Piru, California

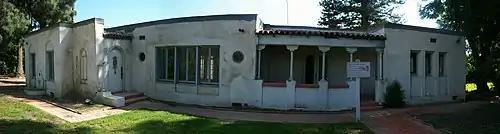

The area was originally inhabited by the Tataviam, who often established villages along near permanent water sources at lower elevations, including Piru Creek and the Santa Clara River. The Tataviam village of "Piiru" was the original village of the area. There was also a nearby shared village between the Tataviam and Chumash of "Kamulus" in the corridor.